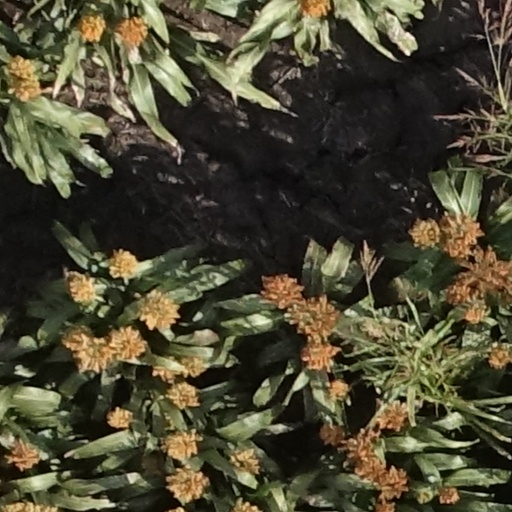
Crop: sorghum